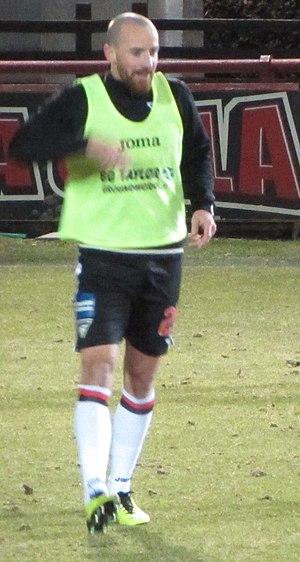
James Michael Vincent, né le 27 septembre 1989 à Glossop dans le Derbyshire, est un footballeur anglais, qui évolue au poste de milieu de terrain au sein du club du Dundee Football Club.